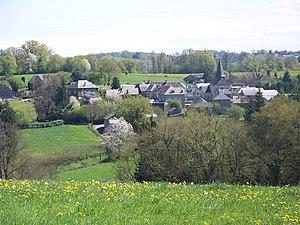
Vue d'ensemble du village de Condat sur Ganaveix (19)
Condat-sur-Ganaveix est une commune française située dans le département de la Corrèze en région Nouvelle-Aquitaine.